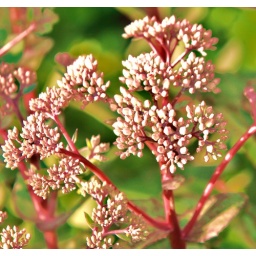
rare red stems in ths unique flower or plant! john hoellerich photo. fotogjohnh!